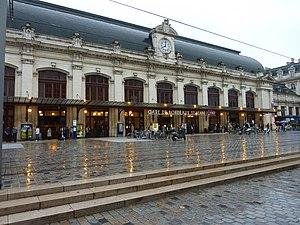
La gare de Bordeaux-Saint-Jean. Español: Estación de Burdeos-San Juan.
Cet article recense les monuments historiques de Bordeaux, en France.